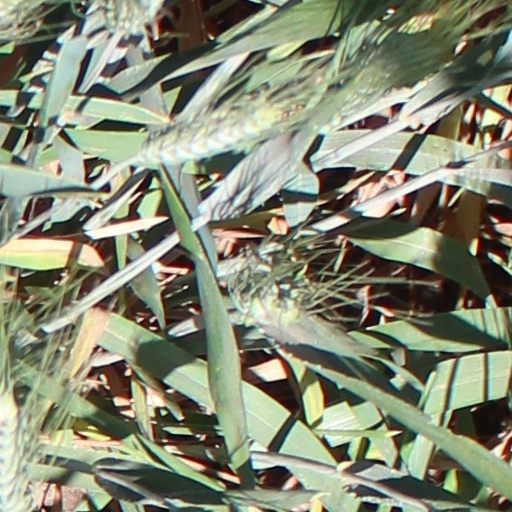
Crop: wheat